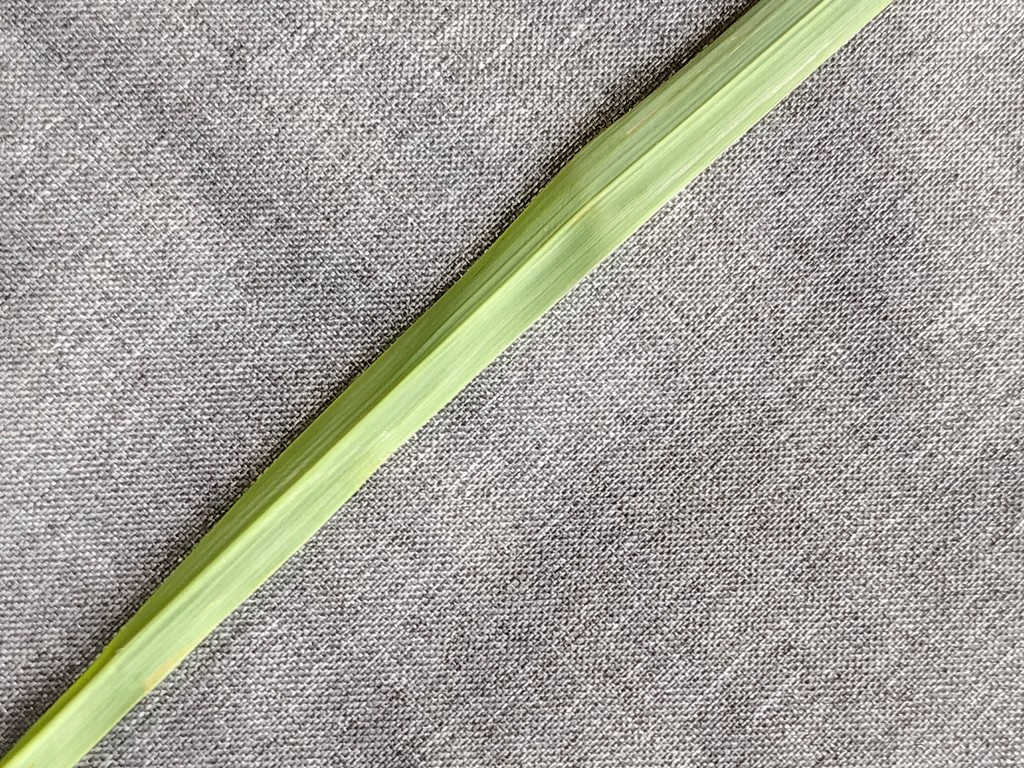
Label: Healthy